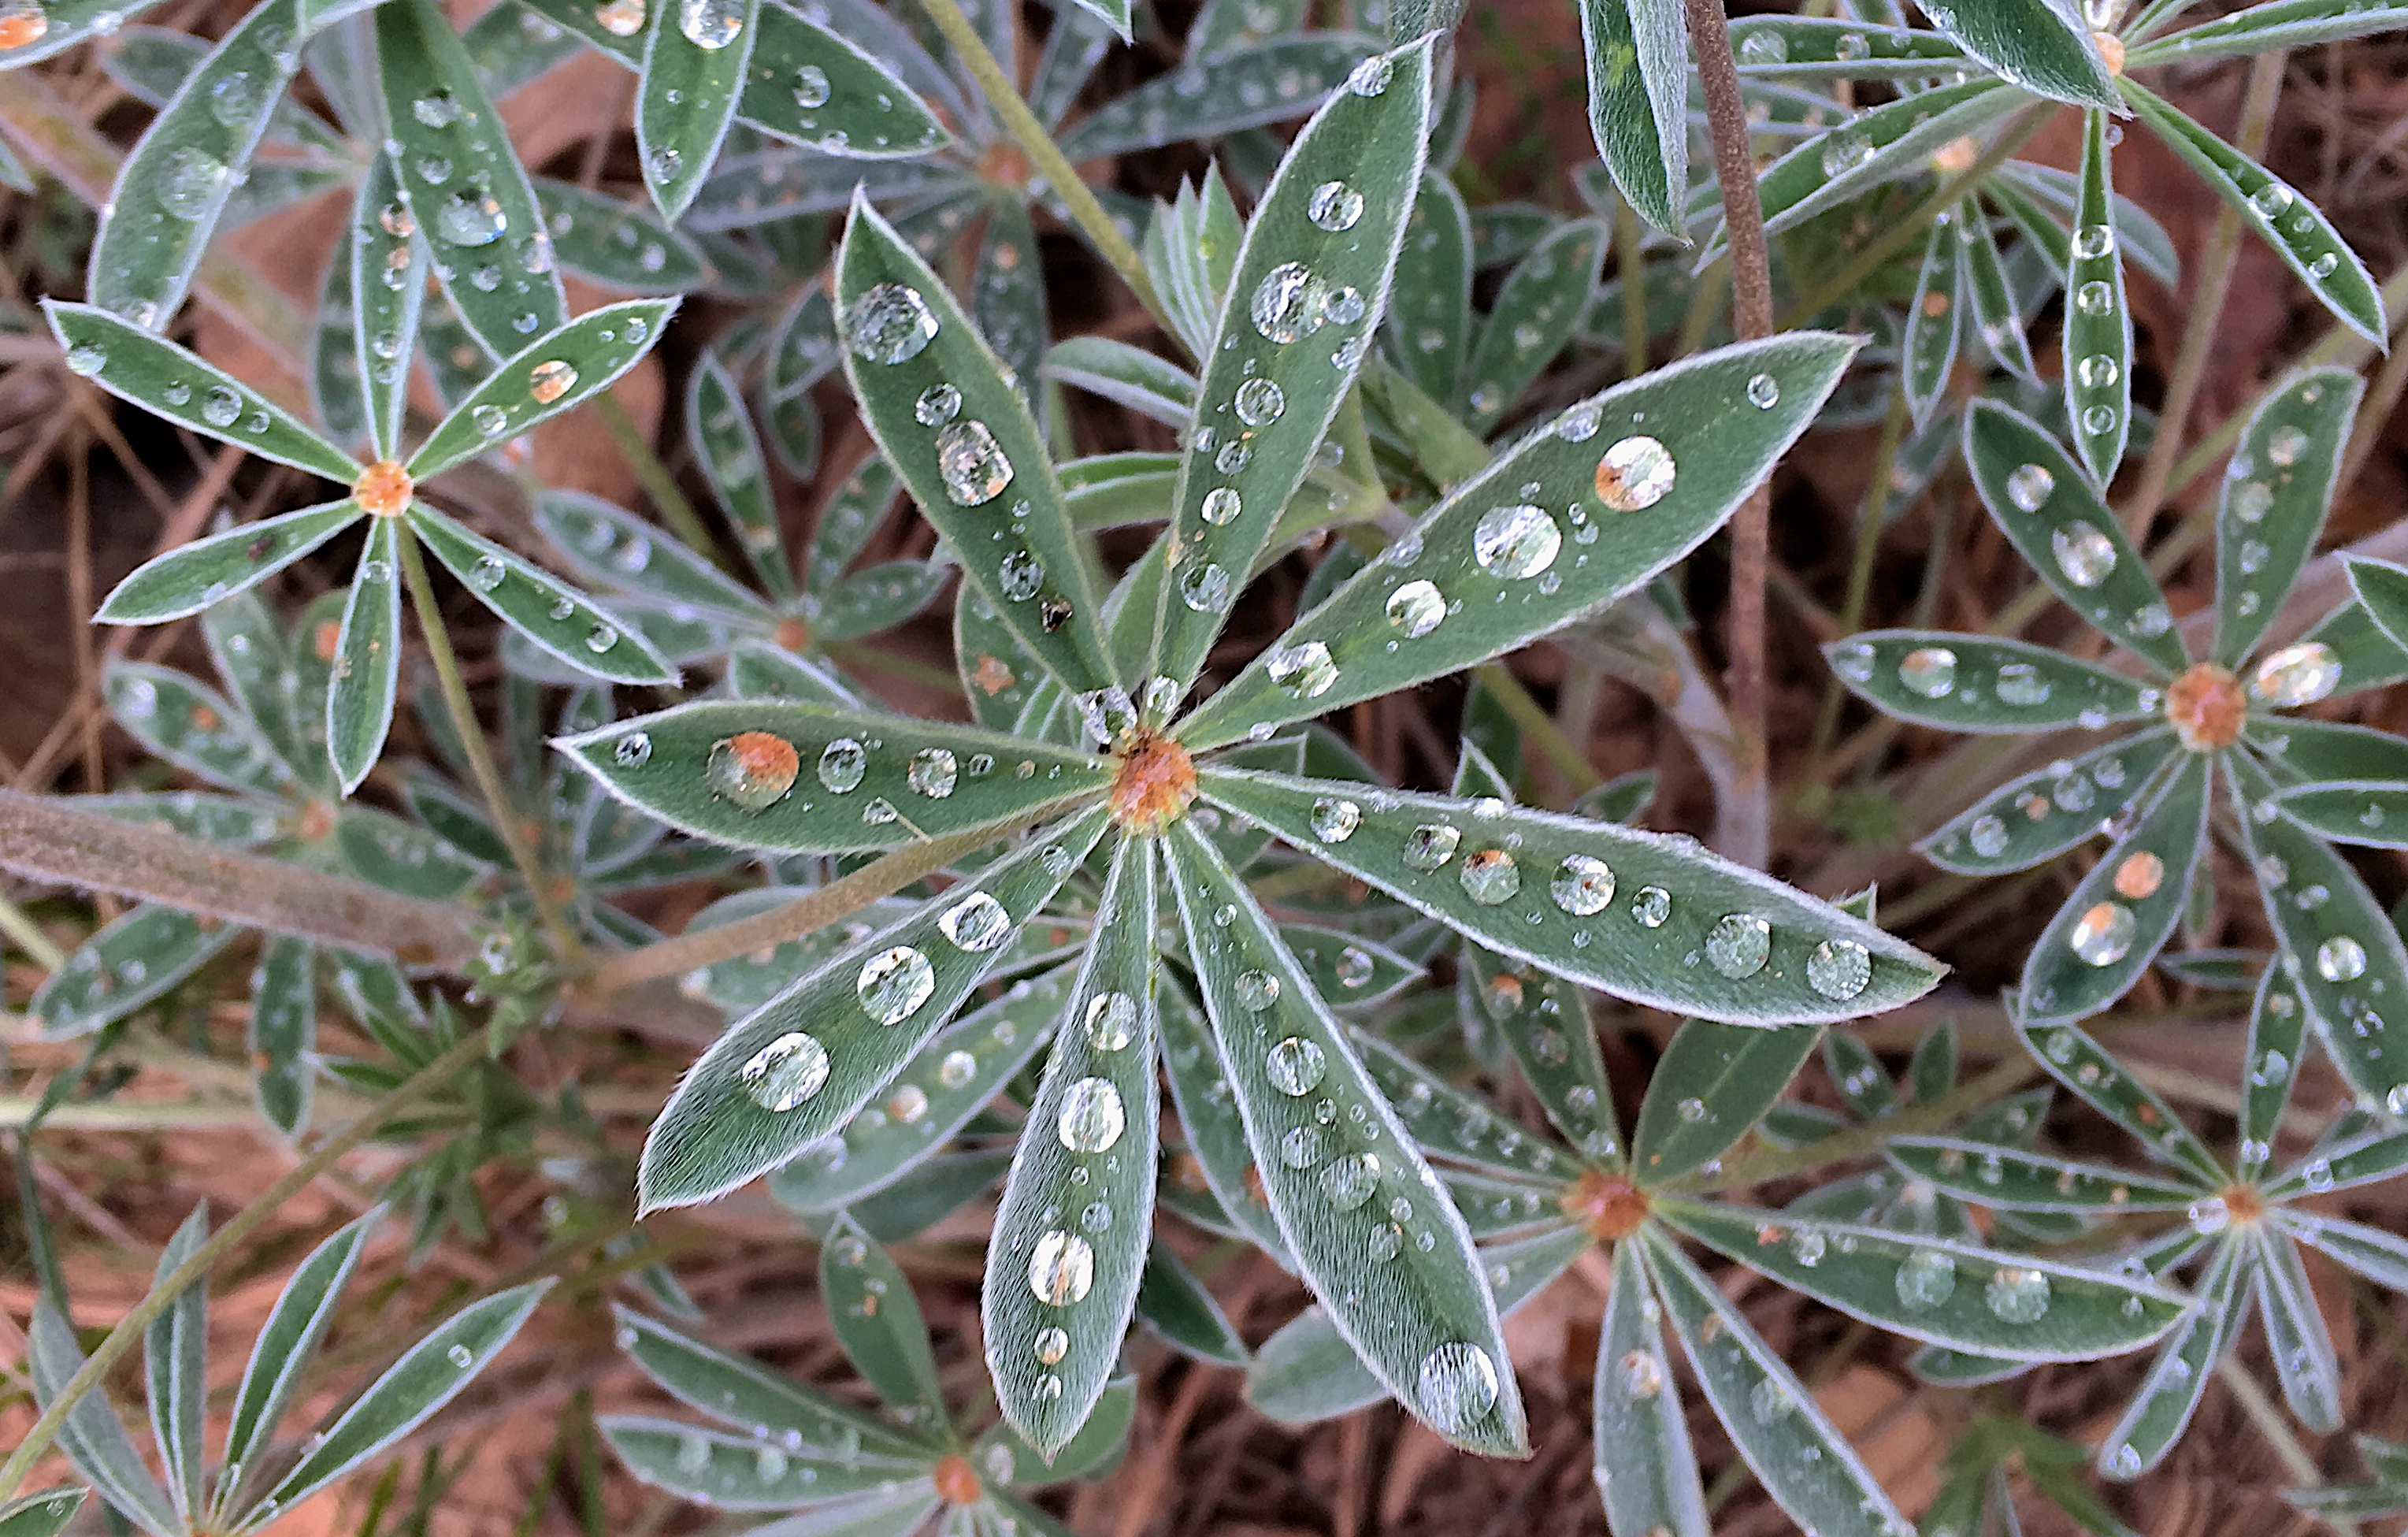
tree, branch, plant, leaf, flower, frost, botany, flora, shrub, drops, 2016366, flowering plant, woody plant, land plant